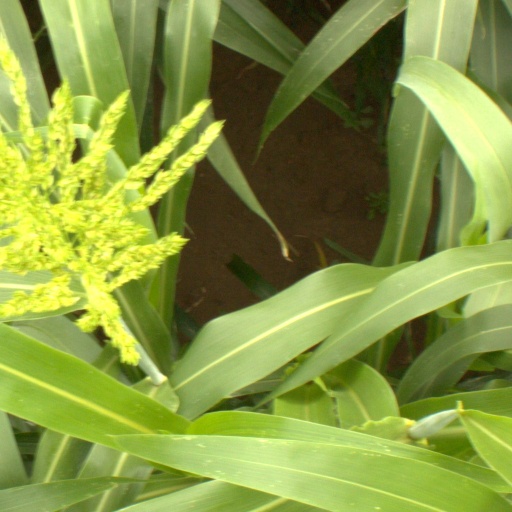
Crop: sorghum